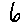
Label: 6